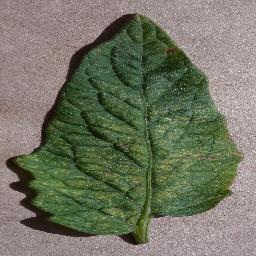
Label: Tomato___Spider_mites Two-spotted_spider_mite